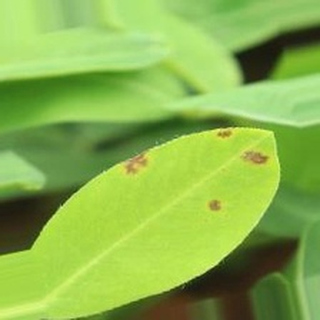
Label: groundnut_early_leaf_spot